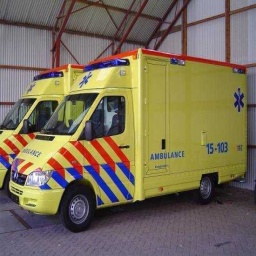
Label: ambulance